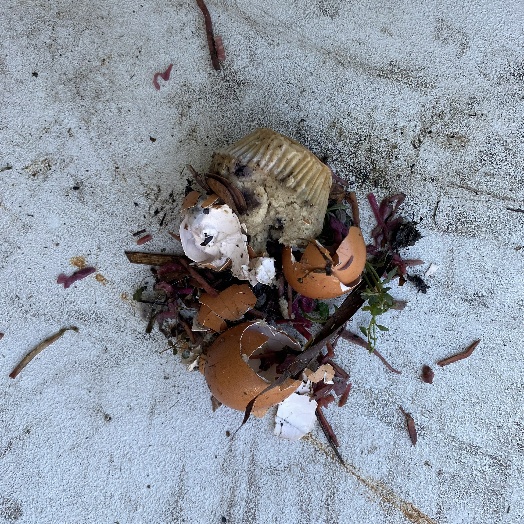
Label: Food Organics